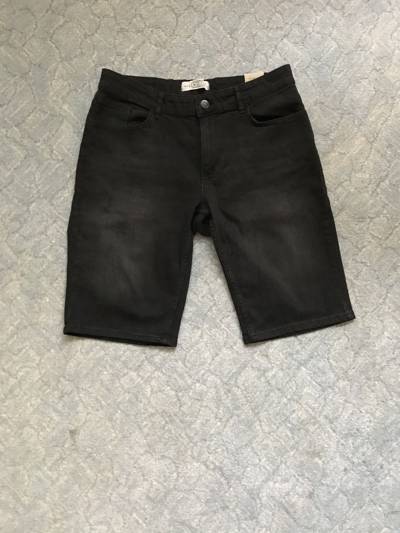
Waste category: clothes